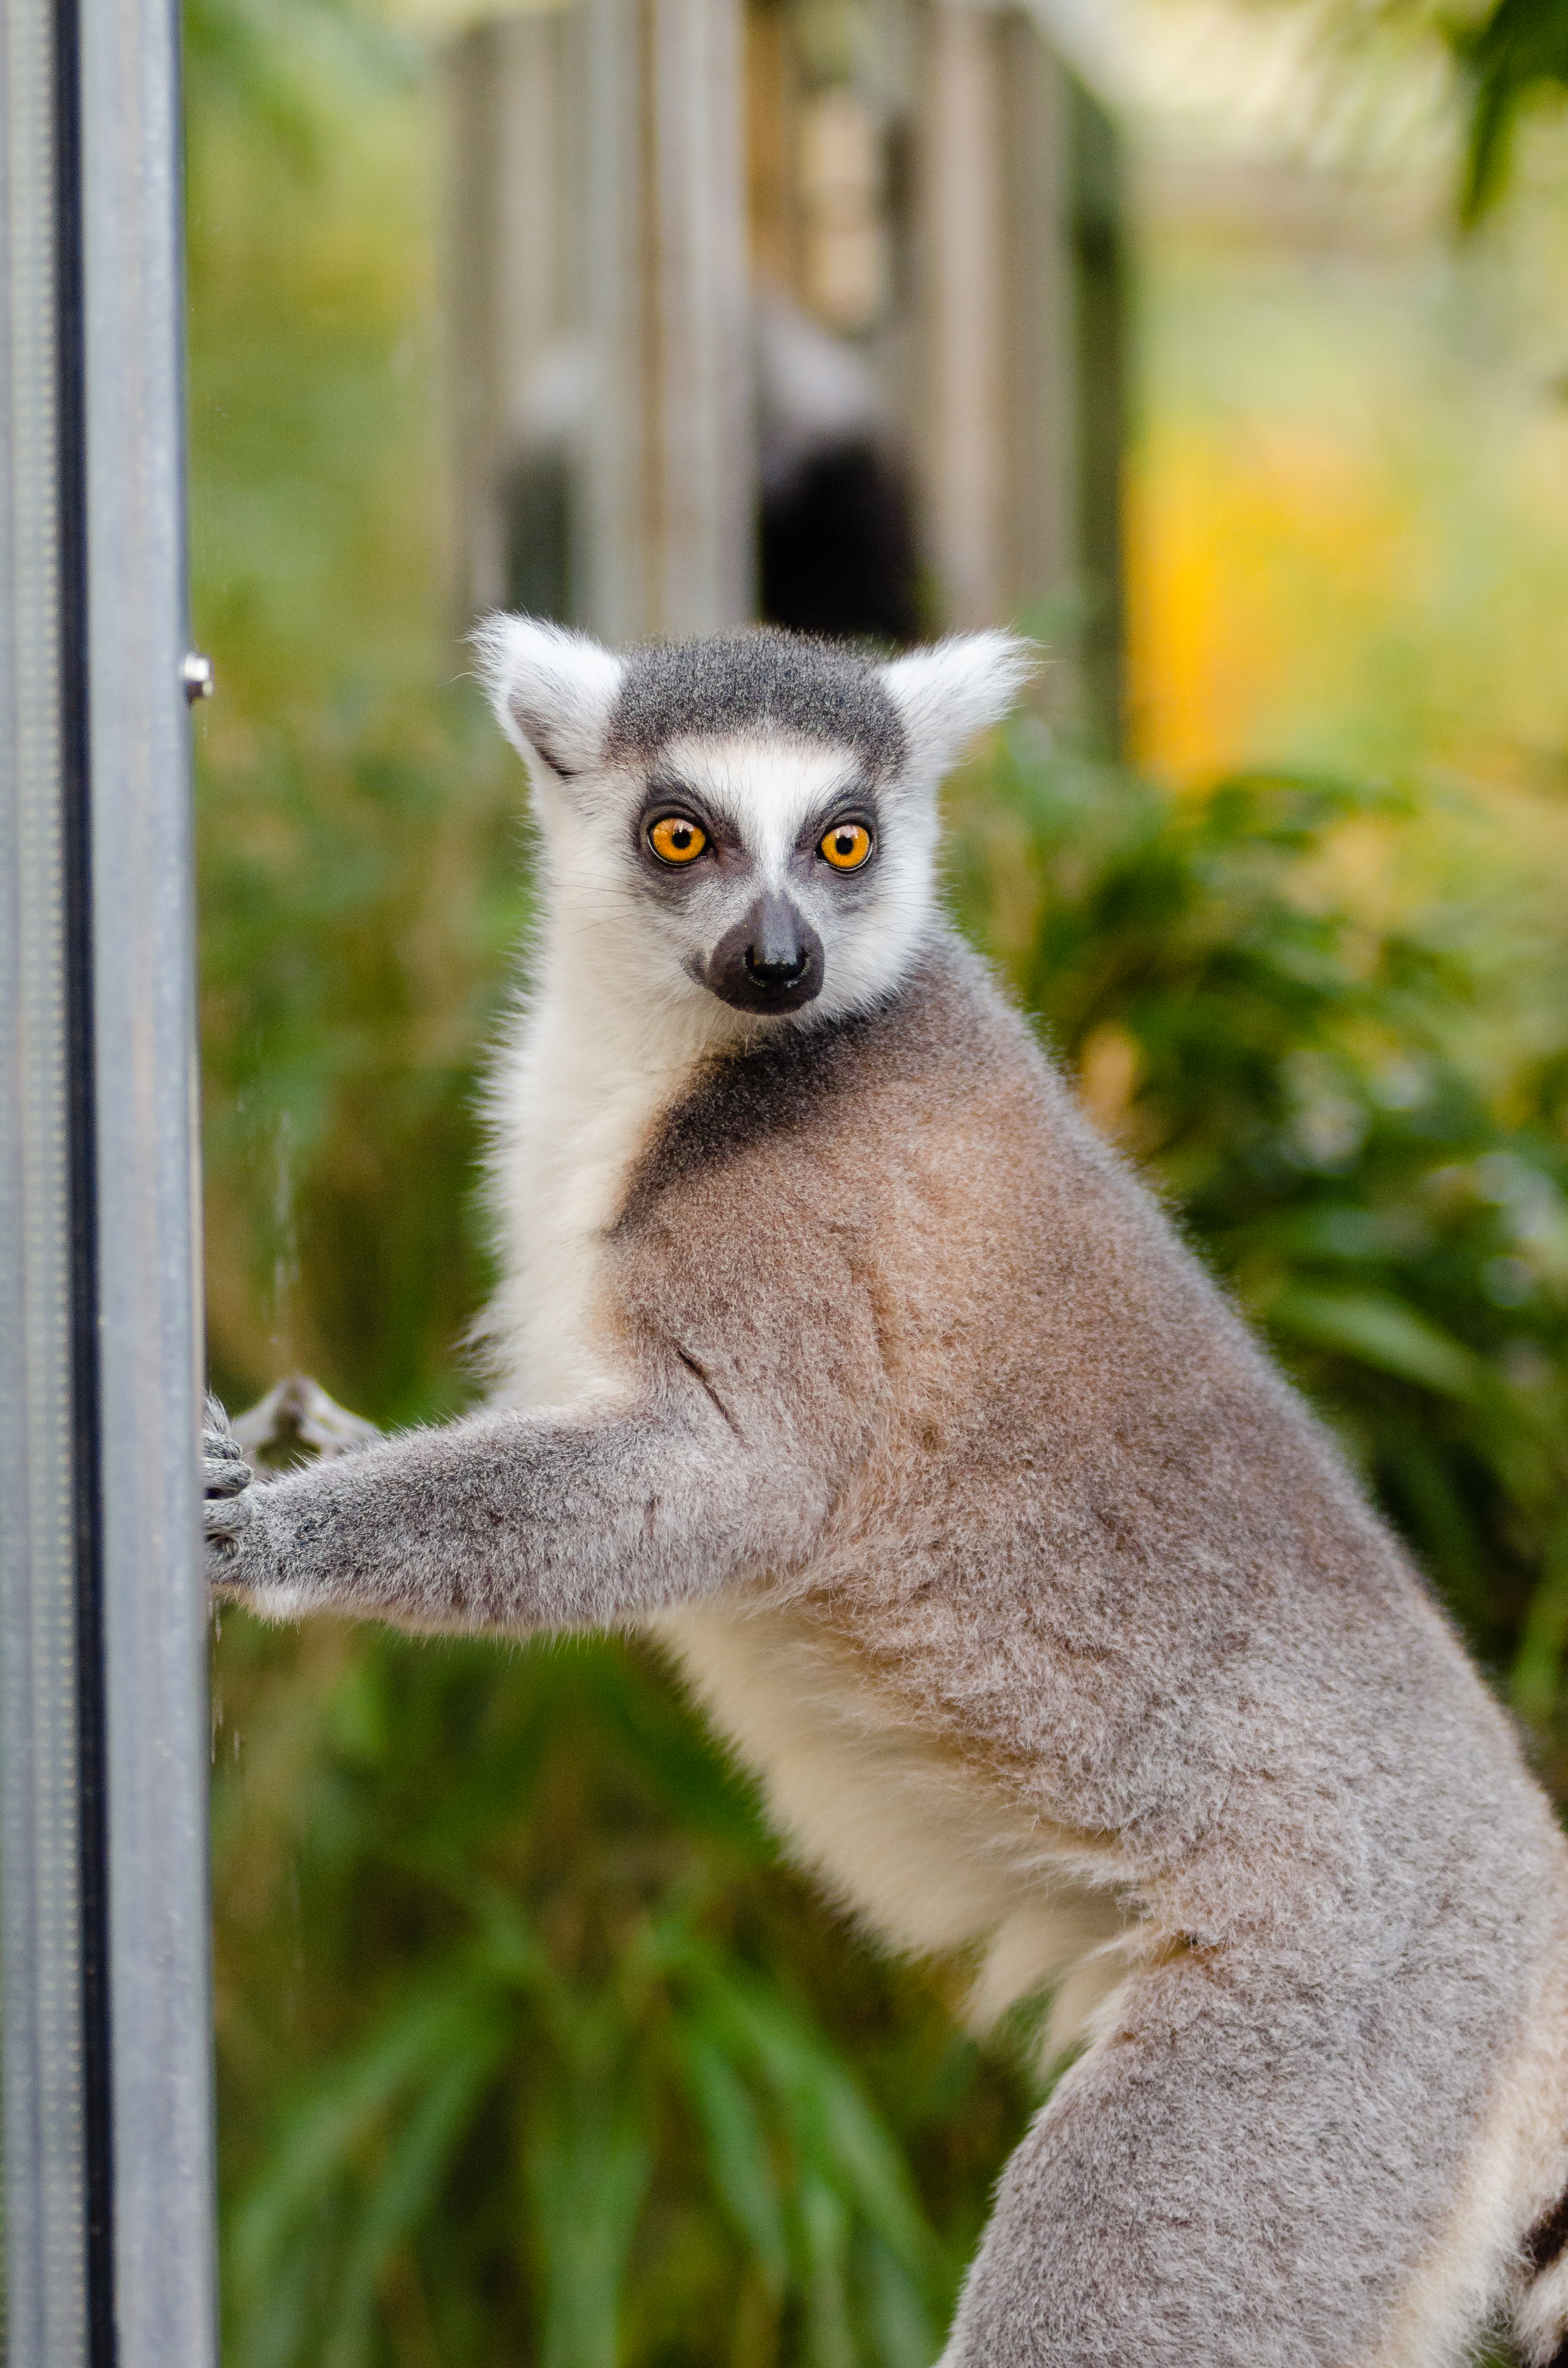
tree, bokeh, ring, feet, animal, cute, wildlife, zoo, fur, mammal, nikon, fauna, primate, world, eyes, festival, hands, animals, madagascar, vertebrate, tier, fell, augen, baum, adorable, lemur, d7000, niedlich, tailed, catta, katta, tierpart, madagaskar, marsupial, fuse, gr n, s s, h nde